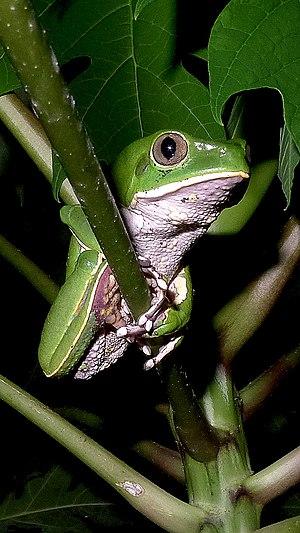
Phyllomedusa bahiana est une espèce d'amphibiens de la famille des Phyllomedusidae.